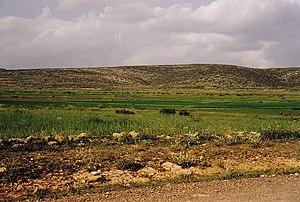
Addi Shihu est un réservoir qui se trouve dans le woreda d’Atsbi Wenberta au Tigré en Éthiopie. Le barrage a été construit en 1997 par SAERT.